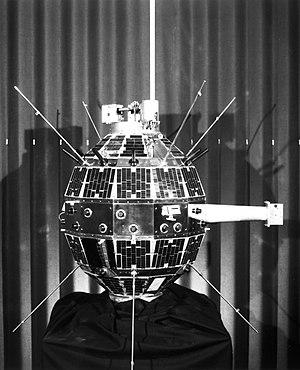
Poppy est une famille de satellites de reconnaissance américains développés par le Naval Research Laboratory et mis en œuvre par le National Reconnaissance Office entre décembre 1962 et août 1977. Ces satellites de renseignement d'origine électromagnétique, dont la mission principale consistait à localiser et déterminer les caractéristiques des radars soviétiques terrestres ou embarqués, prenaient la suite d'un premier système satellitaire baptisé Galactic Radiation and Background. Trois générations de satellites Poppy se sont succédé. La National Security Agency était chargée de recevoir, analyser et diffuser les données fournies par les satellites. 24 de ces petits satellites ont été lancés en grappe par des fusées Thor Agena. Les satellites Poppy ont été remplacés à la fin des années 1970 par la série des Naval Ocean Surveillance System.